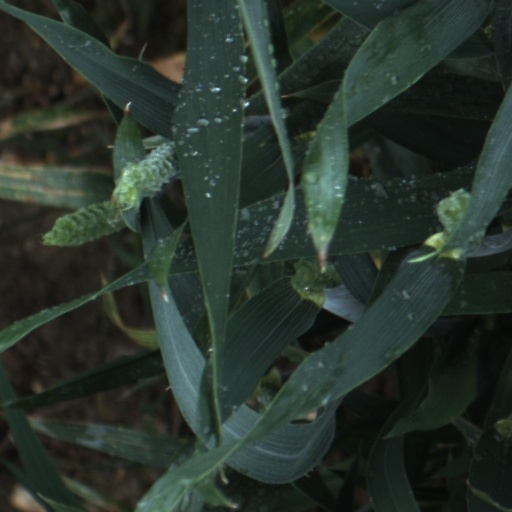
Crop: wheat